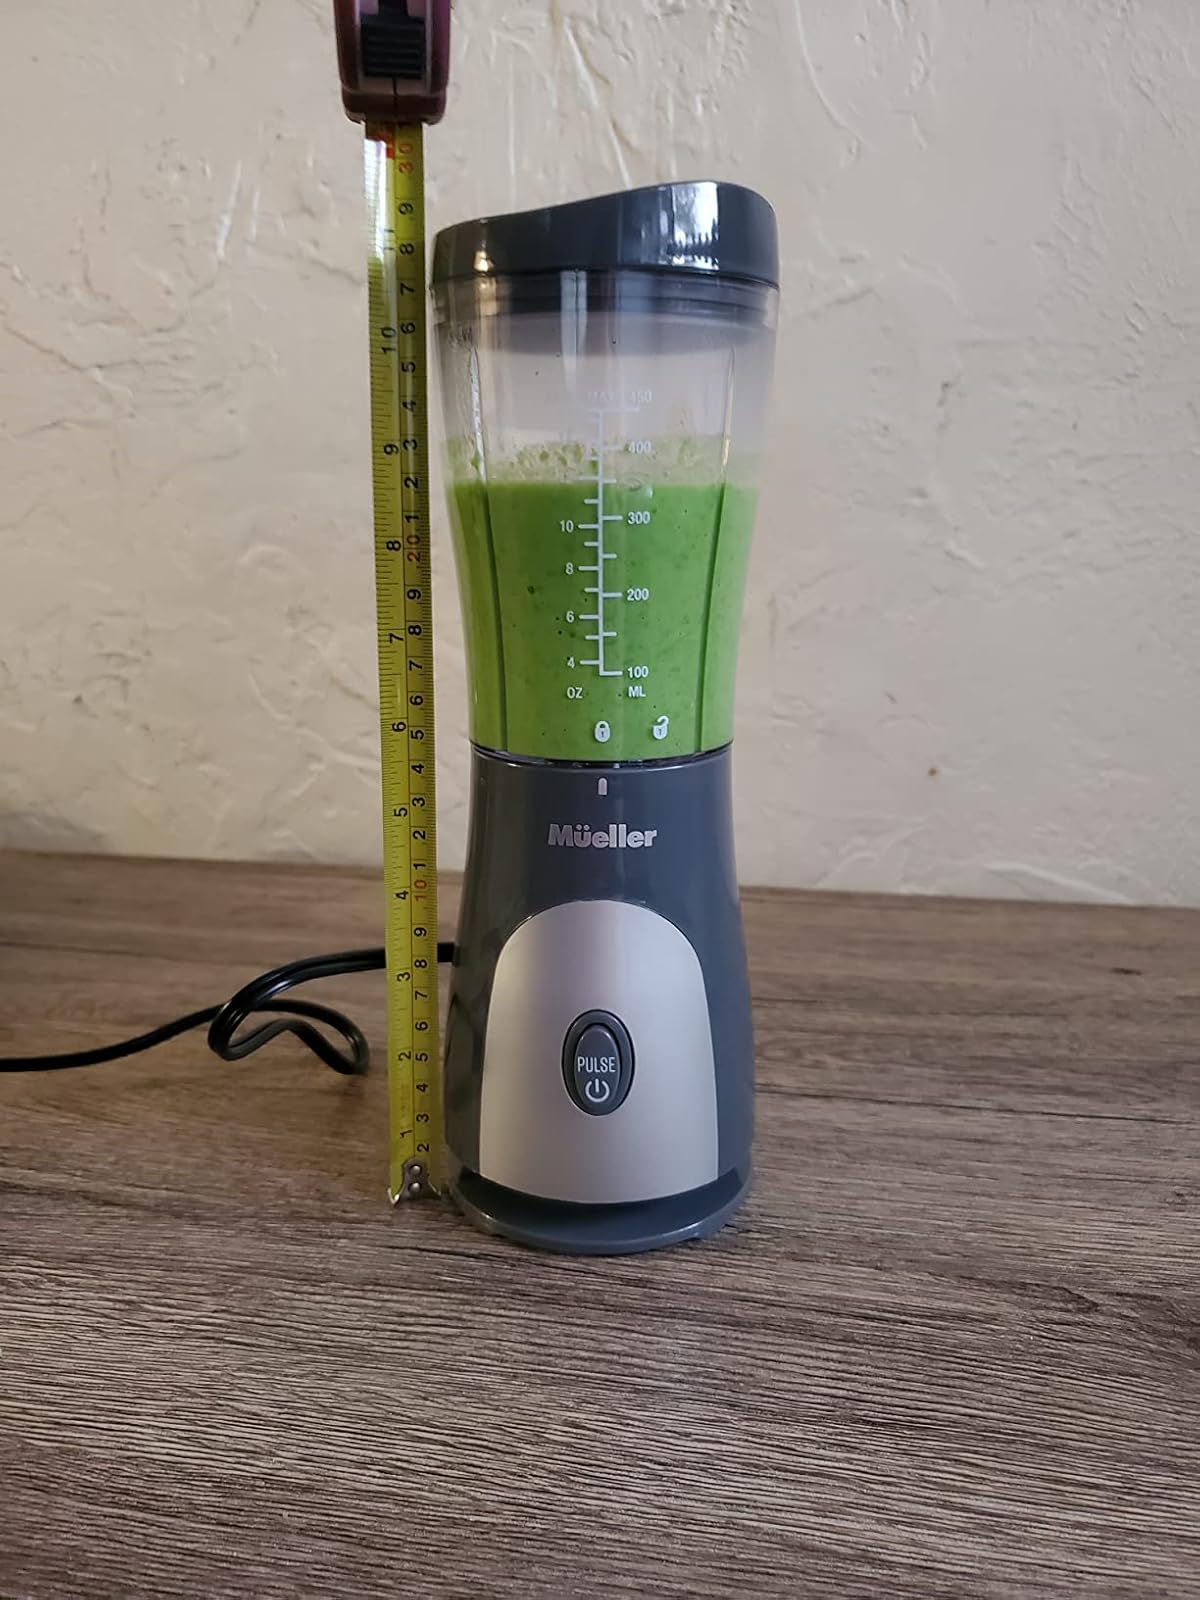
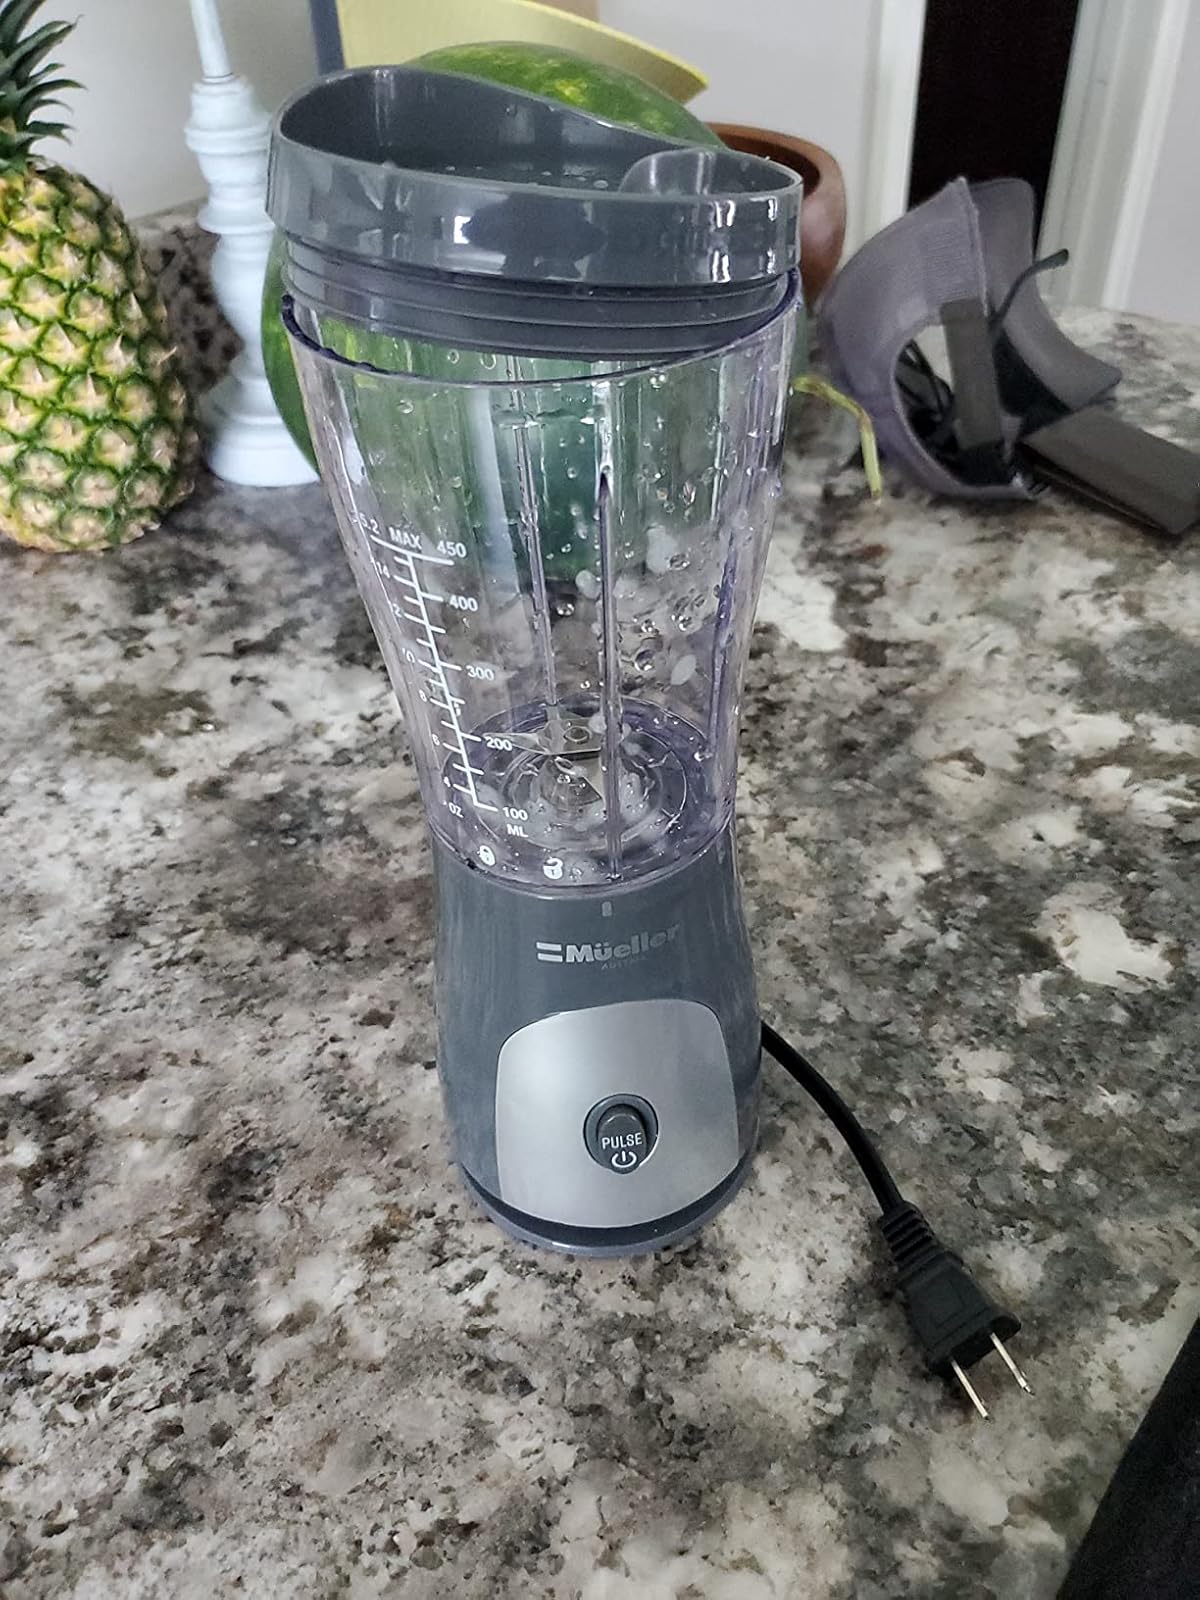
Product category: items_blender
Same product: yes